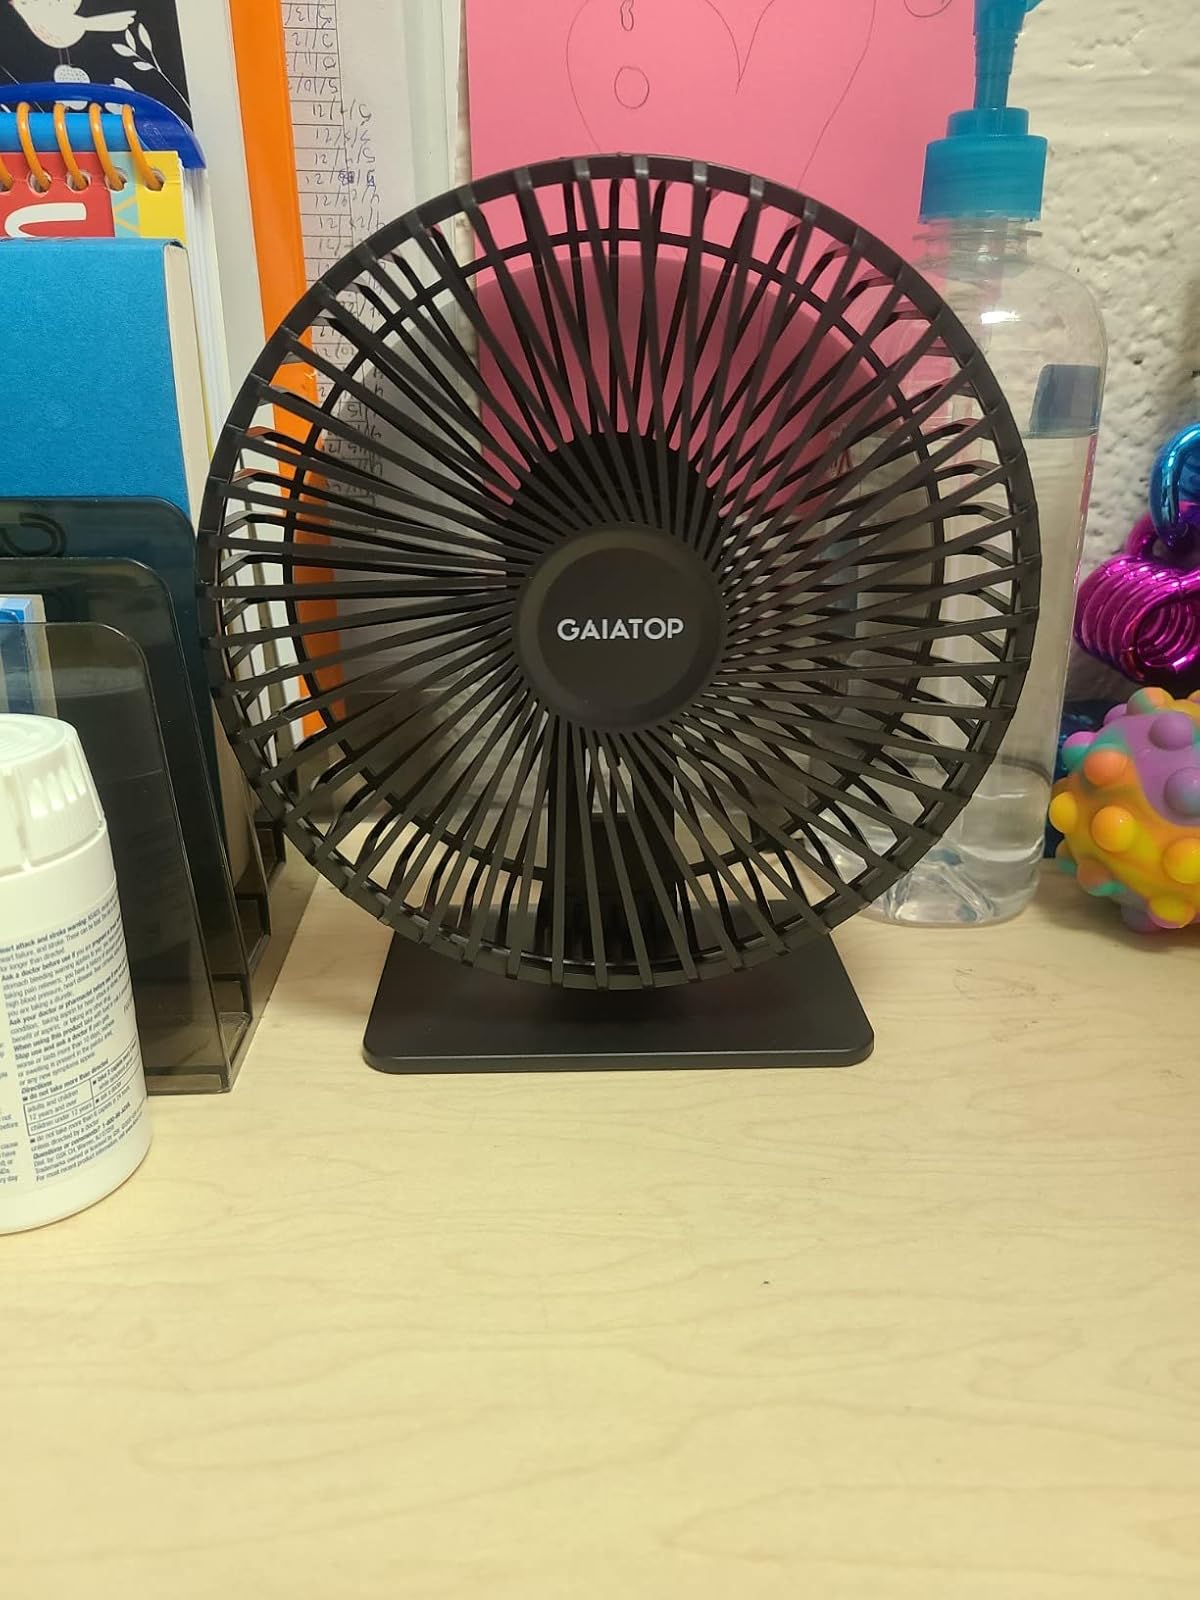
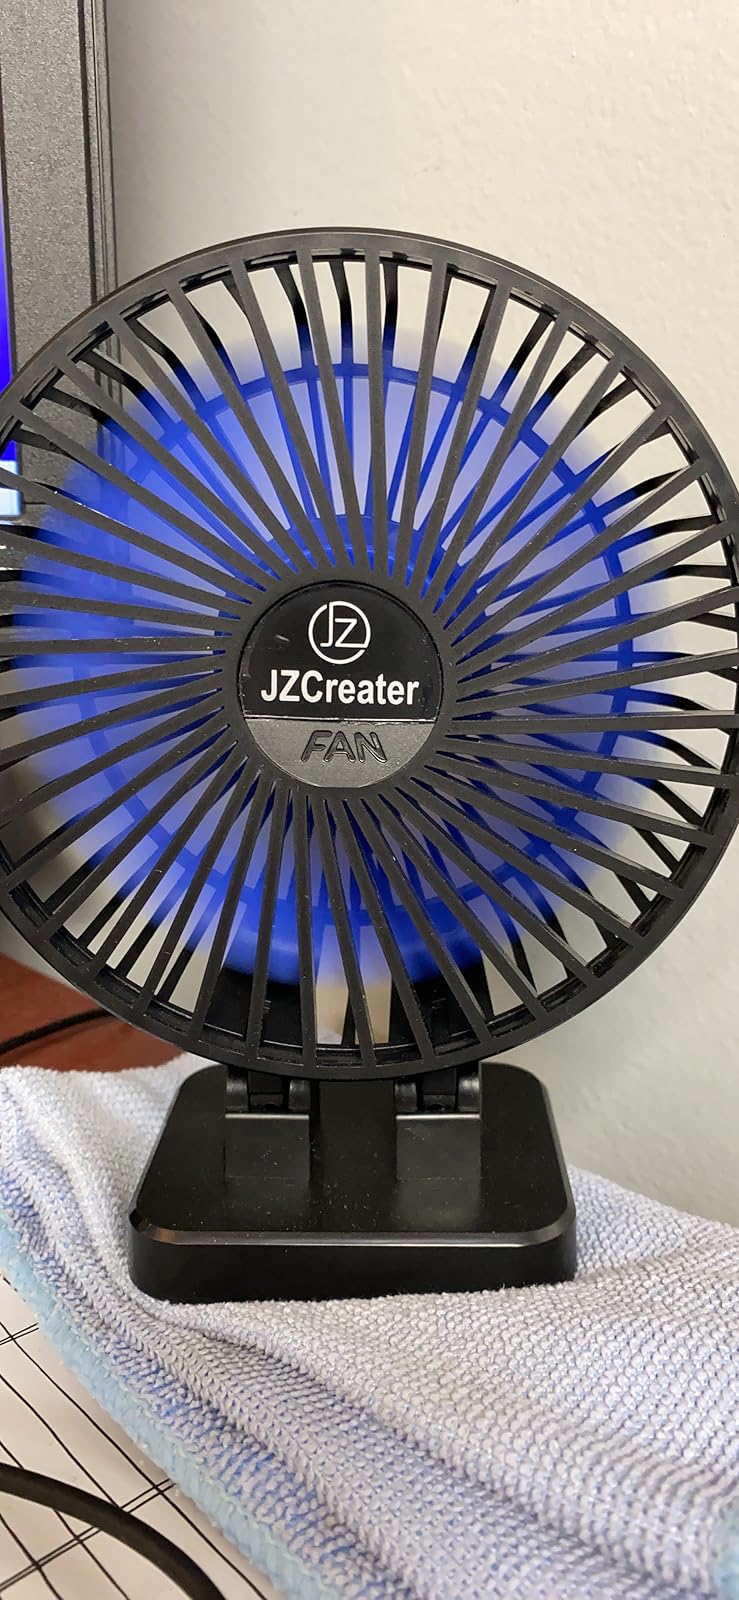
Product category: fan
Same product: no